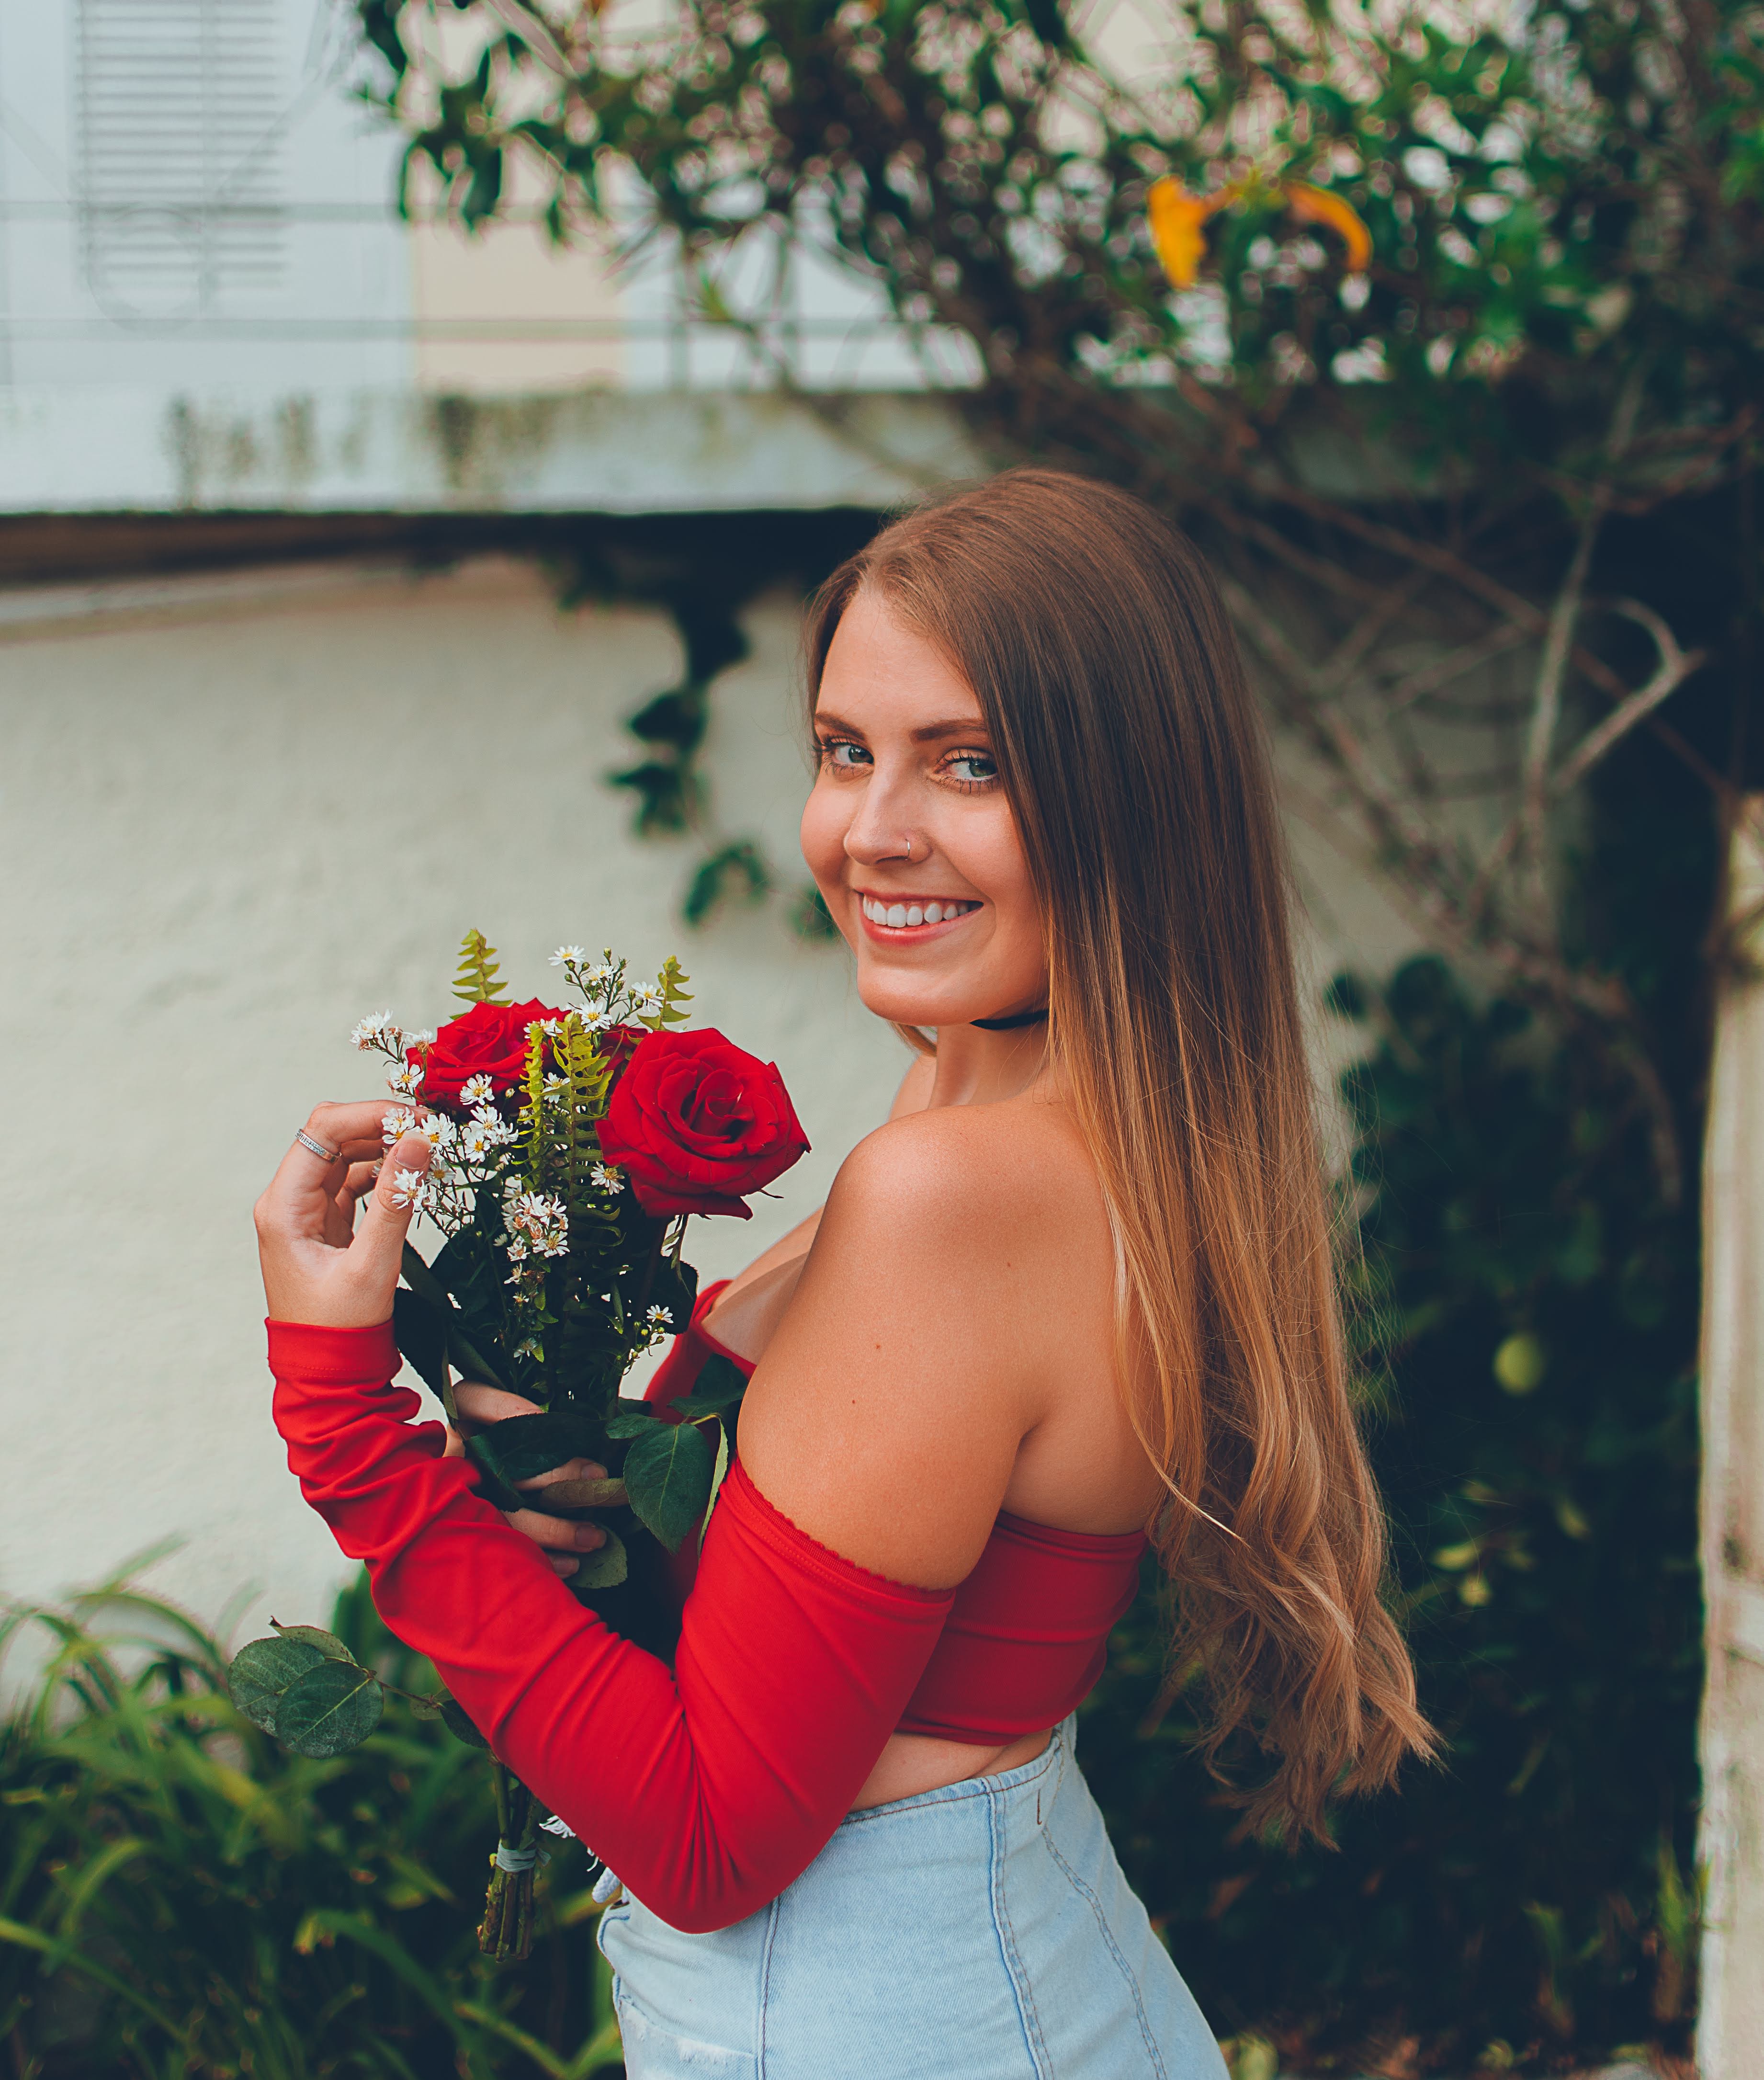
hair, white, red, photograph, bouquet, beauty, floral design, lady, flower arranging, flower, floristry, shoulder, dress, smile, photo shoot, botany, plant, eye, bride, photography, blond, joint, brown hair, long hair, spring, summer, happy, model, iris, ceremony, gown, rose, wedding, coquelicot, cut flowers, style